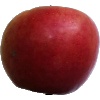
Label: apple_crimson_snow